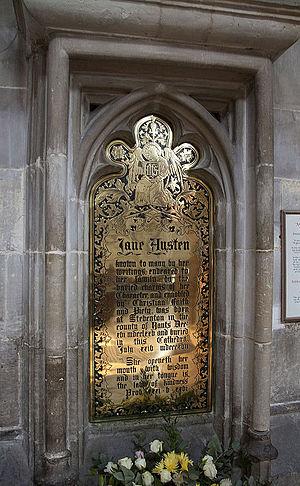
La cathédrale de Winchester située à Winchester dans le Hampshire est une cathédrale anglaise. La longueur de sa nef en fait la plus grande cathédrale gothique européenne. Elle est dédiée à la Sainte-Trinité, aux apôtres Pierre et Paul et à l'évêque de Winchester, Swithun. Elle est le siège du diocèse de Winchester. Construite en style roman après la Conquête normande de l'Angleterre, elle a subi de nombreuses modifications en style gothique primitif, gothique décoré et gothique perpendiculaire. Important centre d'enluminures, son scriptorium a produit la Bible de Winchester, c'est aussi le lieu de sépulture de plusieurs rois et de l'écrivaine Jane Austen.